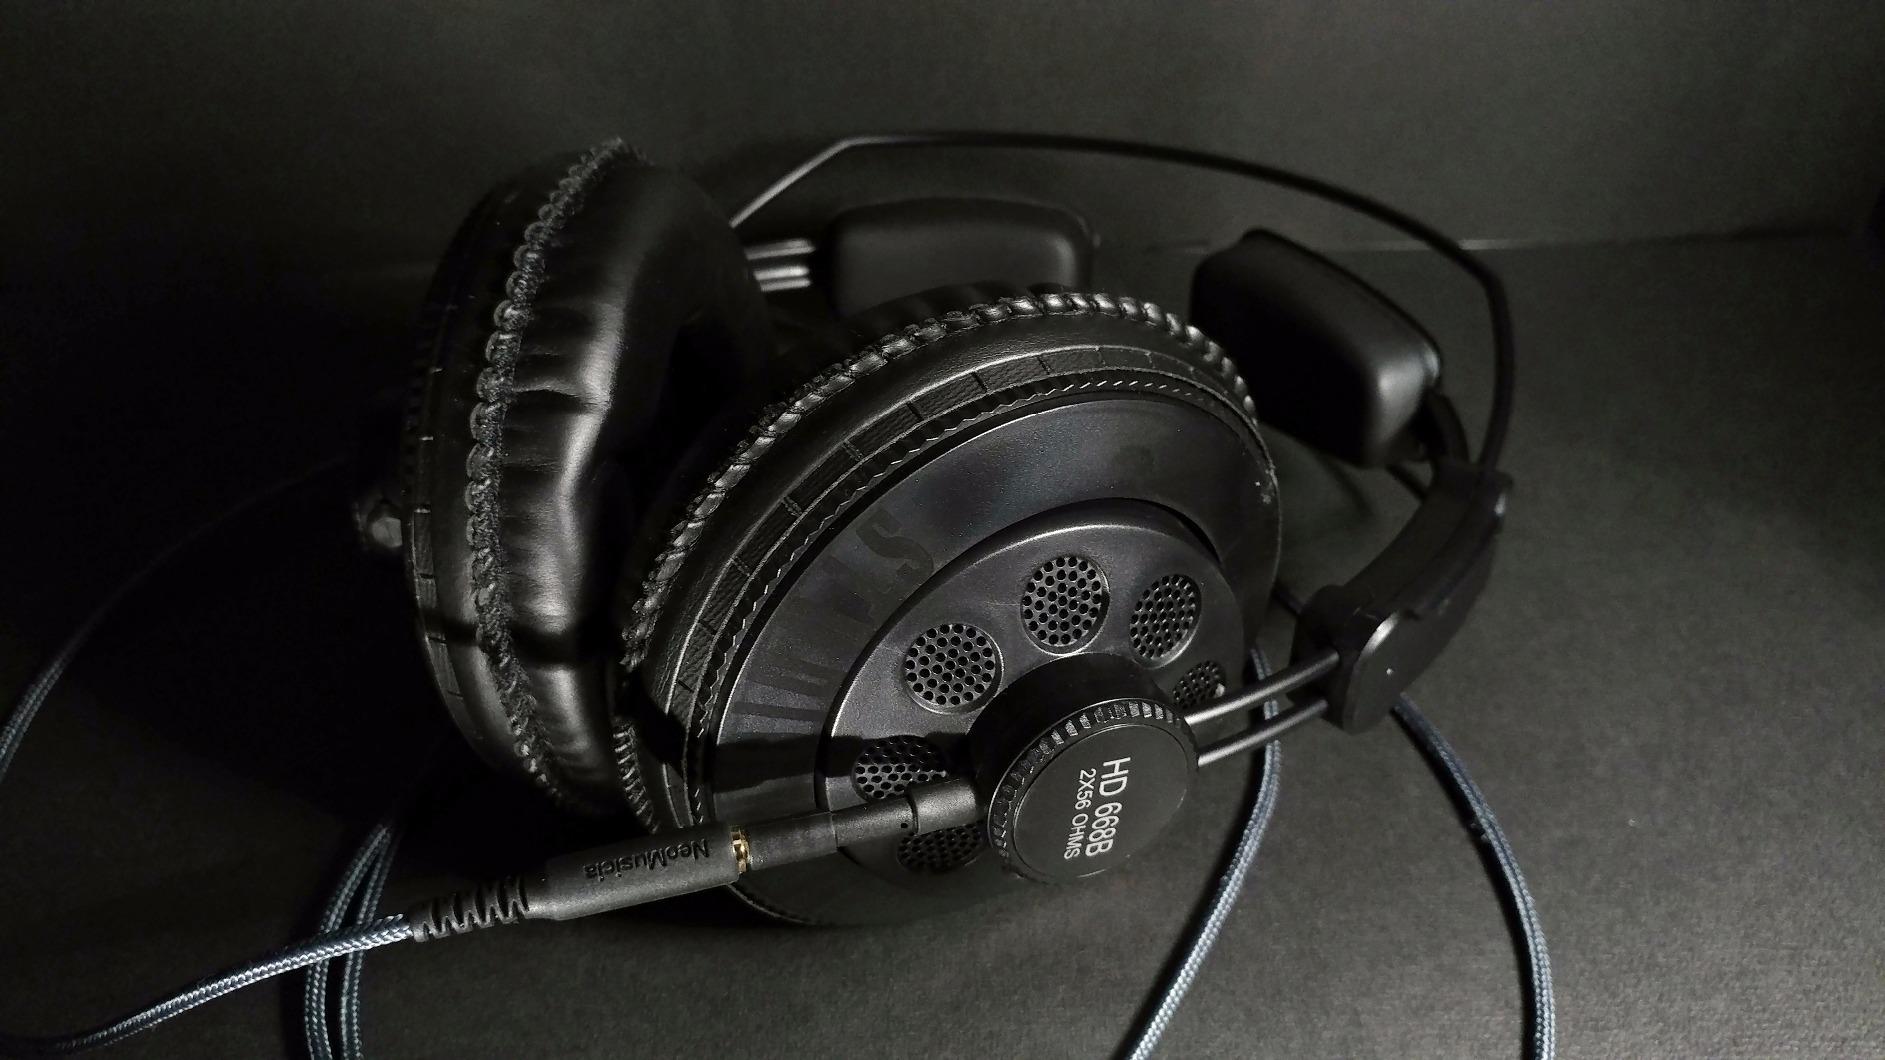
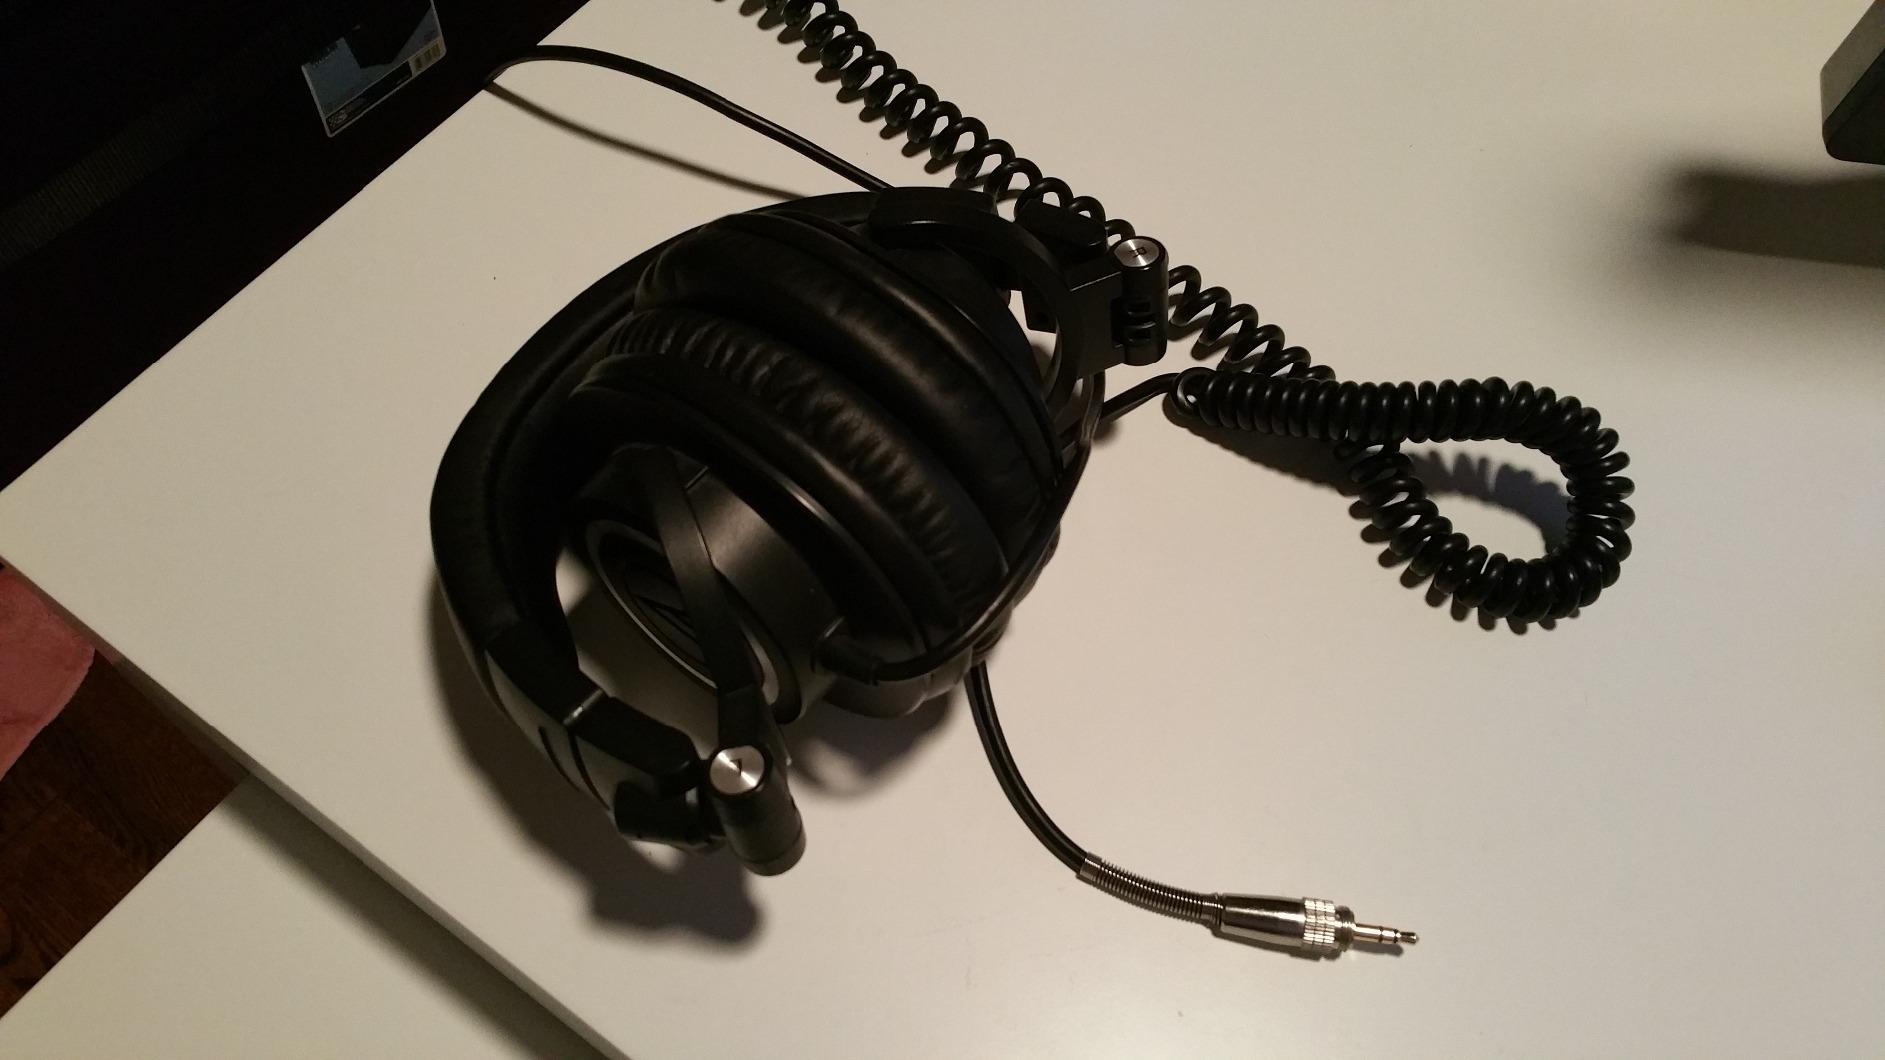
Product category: headphones
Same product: no